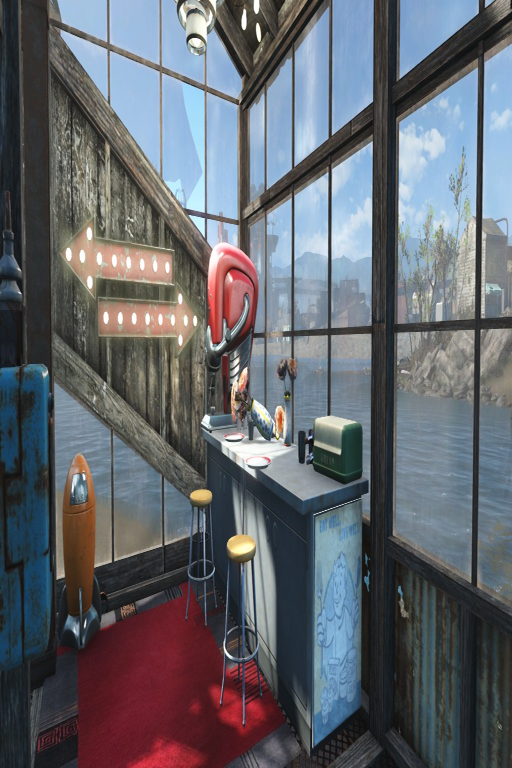
dining room with a view